Will Smith

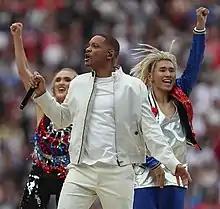
Smith performed the soccer 2018 World Cup's official song "Live It Up".

Smith starred opposite Margot Robbie in the romance drama "Focus", released on February 27, 2015. He played Nicky Spurgeon, a veteran con artist who takes a young, attractive woman under his wing. Smith was set to star in the sci-fi thriller "Brilliance", an adaptation of Marcus Sakey's novel of the same name scripted by "Jurassic Park" writer David Koepp, but he left the project to work on the Ridley Scott-produced sports drama "Concussion".